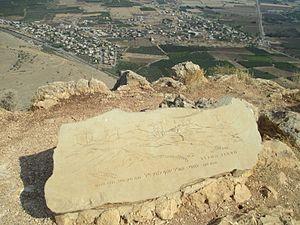
Le mont Arbel est une montagne de Basse Galilée dominant le lac de Tibériade en Israël. Elle comporte de hautes falaises avec vue sur le mont Hermon sur les hauteurs du Golan, des sentiers menant à une grotte forteresse et les ruines d'une ancienne synagogue.